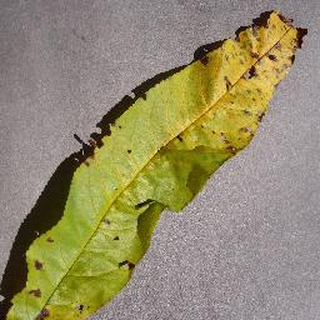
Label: peach_bacterial_spot